Agriculture in Canada

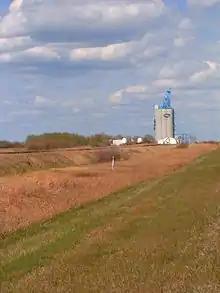
Concrete grain elevator in Alberta

Various factors affect the socio-economic characteristics of Canadian agriculture. The 2006 "Census of Agriculture" listed seven: Quantity and type of farms; Biogeography: crop and land use areas; land management practices; Quantity of livestock and poultry; Agricultural engineering: Farm machinery and equipment; Farm capital; Farm operating expenses and receipts; Farm-related injuries.